Rhytidectomy

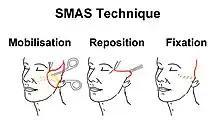
The technique of a SMAS facelift, consisting of mobilisation, repositioning and fixating.

The SMAS (Superficial Musculo Aponeurotic System) layer consists of suspensory ligaments that encase the cheek fat, thereby causing them to remain in their normal position. This procedure is often performed in tandem with blepharoplasty as an ancillary procedure. Resuspension and securing the SMAS anatomical layer can lead to rejuvenation of the face, by counteracting aging and gravity caused laxity. Modifications to this technique led to development of the "Composite Facelift" and "Deep plane Facelift."